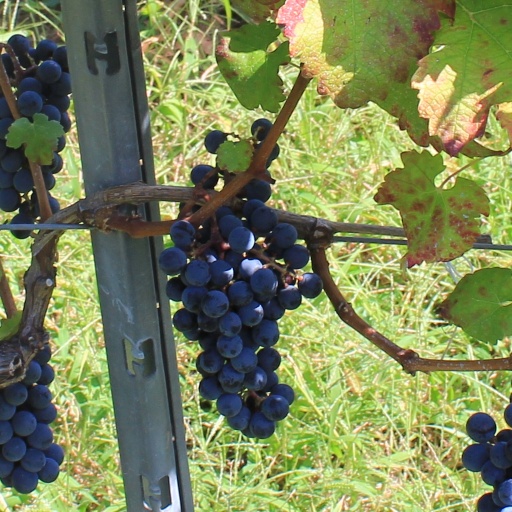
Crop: grape